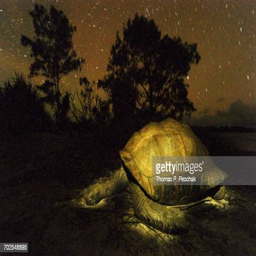
because the only predators are humans , tortoises can safely sleep with their necks exposed .